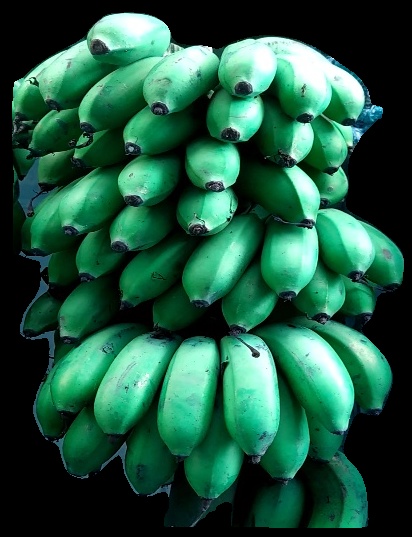
Variety: rasbale
Grade: grade2